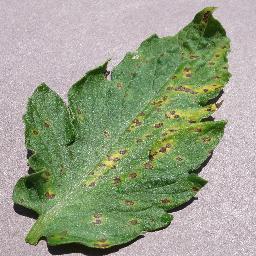
Label: Tomato___Septoria_leaf_spot